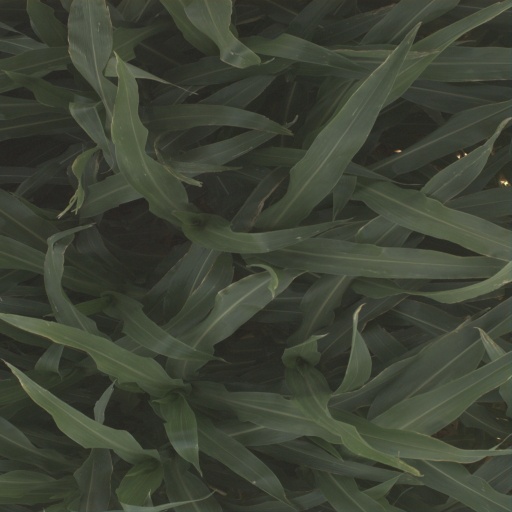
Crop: sorghum